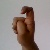
The image shows a hand gesture representing the letter 'X' in Indian Sign Language.